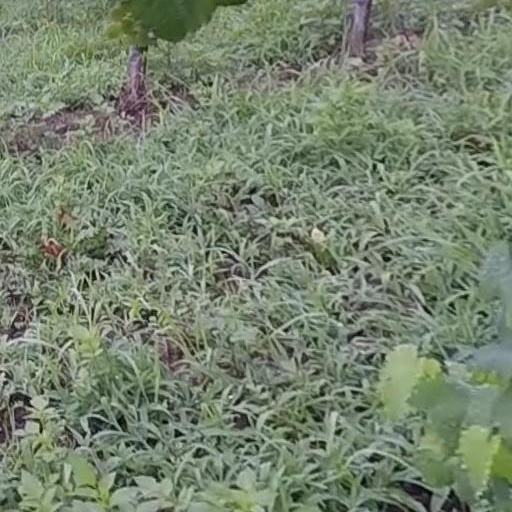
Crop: grape